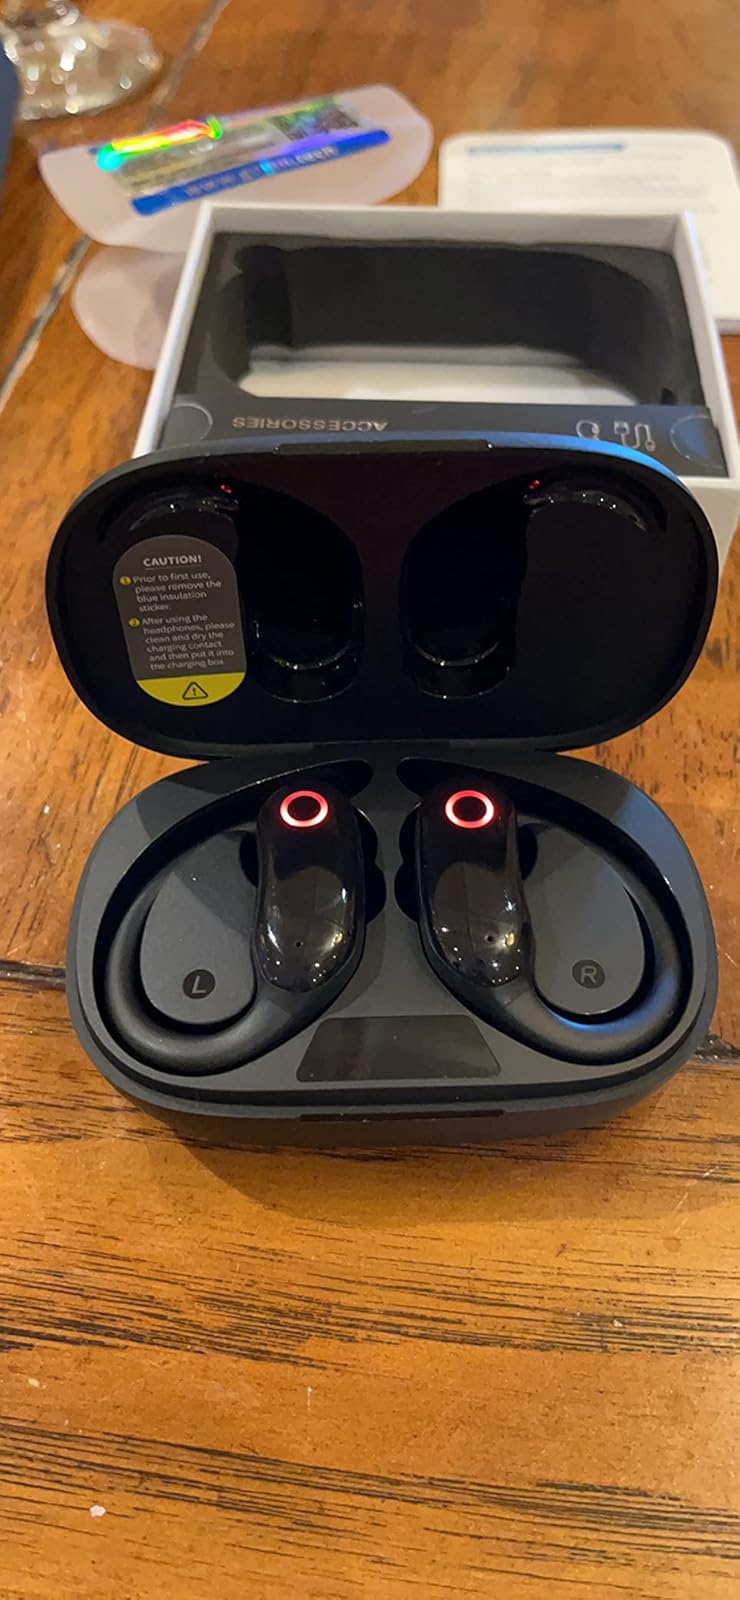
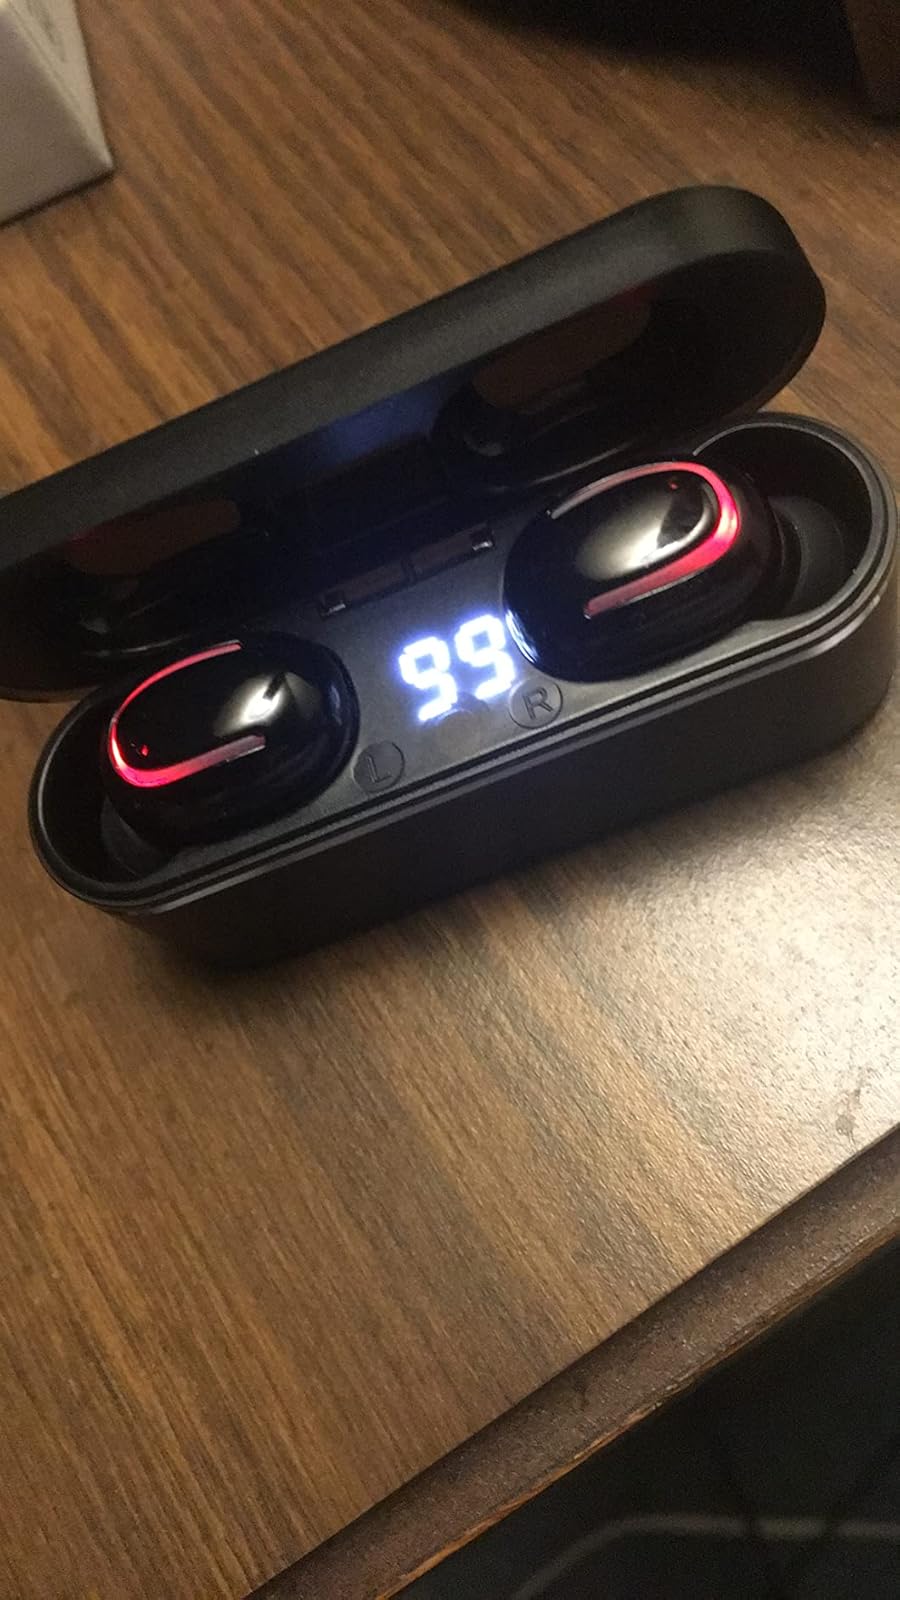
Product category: earbuds
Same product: no